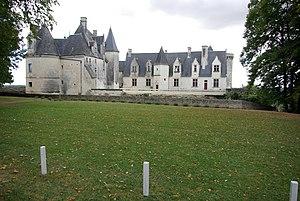
Face Nord du château de Palluau-Frontenac. This building is indexed in the Base Mérimée, a database of architectural heritage maintained by the French Ministry of Culture,
Le sentier de grande randonnée de pays de Valençay est un itinéraire pédestre, long d’environ 230 km, qui parcourt les départements de l'Indre et de Loir-et-Cher.
Cet article recense les monuments historiques de l'Indre, en France.
Palluau-sur-Indre est une commune française située dans le département de l'Indre, en région Centre-Val de Loire.